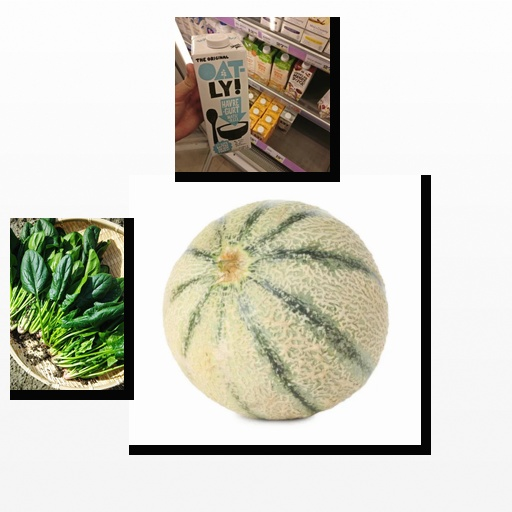
Food items: oat_yogurt, spinach, cantaloupe